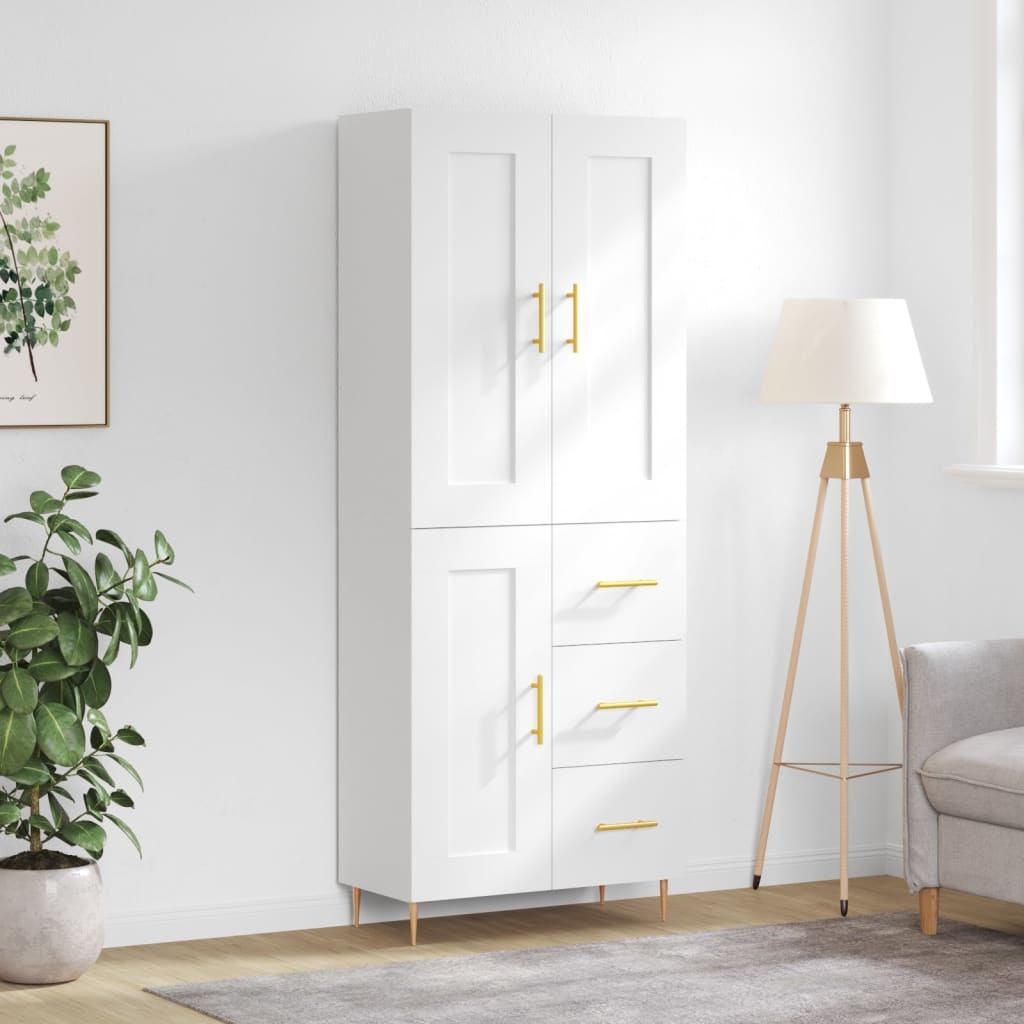
Skåp Vit 69,5x34x180 cm
Letar du efter ett snyggt skåp till ditt hem? Detta högskåp ger din befintliga inredning en elegant charm! Hållbart material: Det konstruerade träet är av exceptionell kvalitet med slät yta och är också starkt, stabilt och fuktbeständigt. Gott om förvaring: Skåpet har gott om förvaringsutrymme för att hålla dina olika saker välorganiserade och inom räckhåll. Praktiska dörrar: Håll ordning i ditt hem genom att gömma småsaker bakom skåpets dörrar. Metallfötter: Metallfötterna ger din inredning ett lugn stil samtidigt som de säkerställer stabilitet. Varning: För att förhindra att den välter måste denna produkt användas tillsammans med det medföljande väggfästet. Bra att känna till: Skruvar och väggplugg ingår inte. Vi rekommenderar att du använder skruvar och plugg som passar dina väggar. Om du är osöker, sök professionell hjälp. Läs och följ varje steg i anvisningarna. Färg: Vit Material: Konstruerat trä Totala mått: 69,5 x 34 x 180 cm (B x D x H) Mått skänk: 69,5 x 34 x 90 cm (B x D x H) Mått överdel: 69,5 x 34 x 90 cm (B x D x H) Montering krävs: Ja Vid leverans ingår: 1 x Skänk 1 x Överdel till högskåp Legal Documents: Du hittar mer information om hur du förhindrar att dina möbler välter här
Brand: vidaXL
Category: Furniture > Cabinets & Storage > Armoires & Wardrobes > Mirrored Wardrobes